Neeraj Chopra

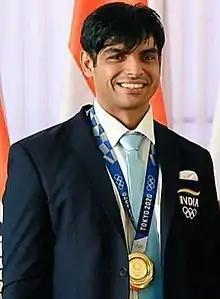
Chopra in December 2021

Lieutenant Colonel Neeraj Chopra (born 24 December 1997) is an Indian javelin thrower. Considered one of the greatest, he has won gold medals at the Olympic Games, World Championships and Asian Games. Chopra has won the Diamond League once. He won his first Olympic gold in 2020 and became the first Asian javelin thrower to do so. He became the first Asian to win a gold medal in javelin throw at the 2023 World Championships. He has won golds in every major tournament and has an unbelievable podium finish streak in tournaments since 2020. Since his performance at the 2016 World U20 Championship, he continues to hold the junior javelin throw world record.